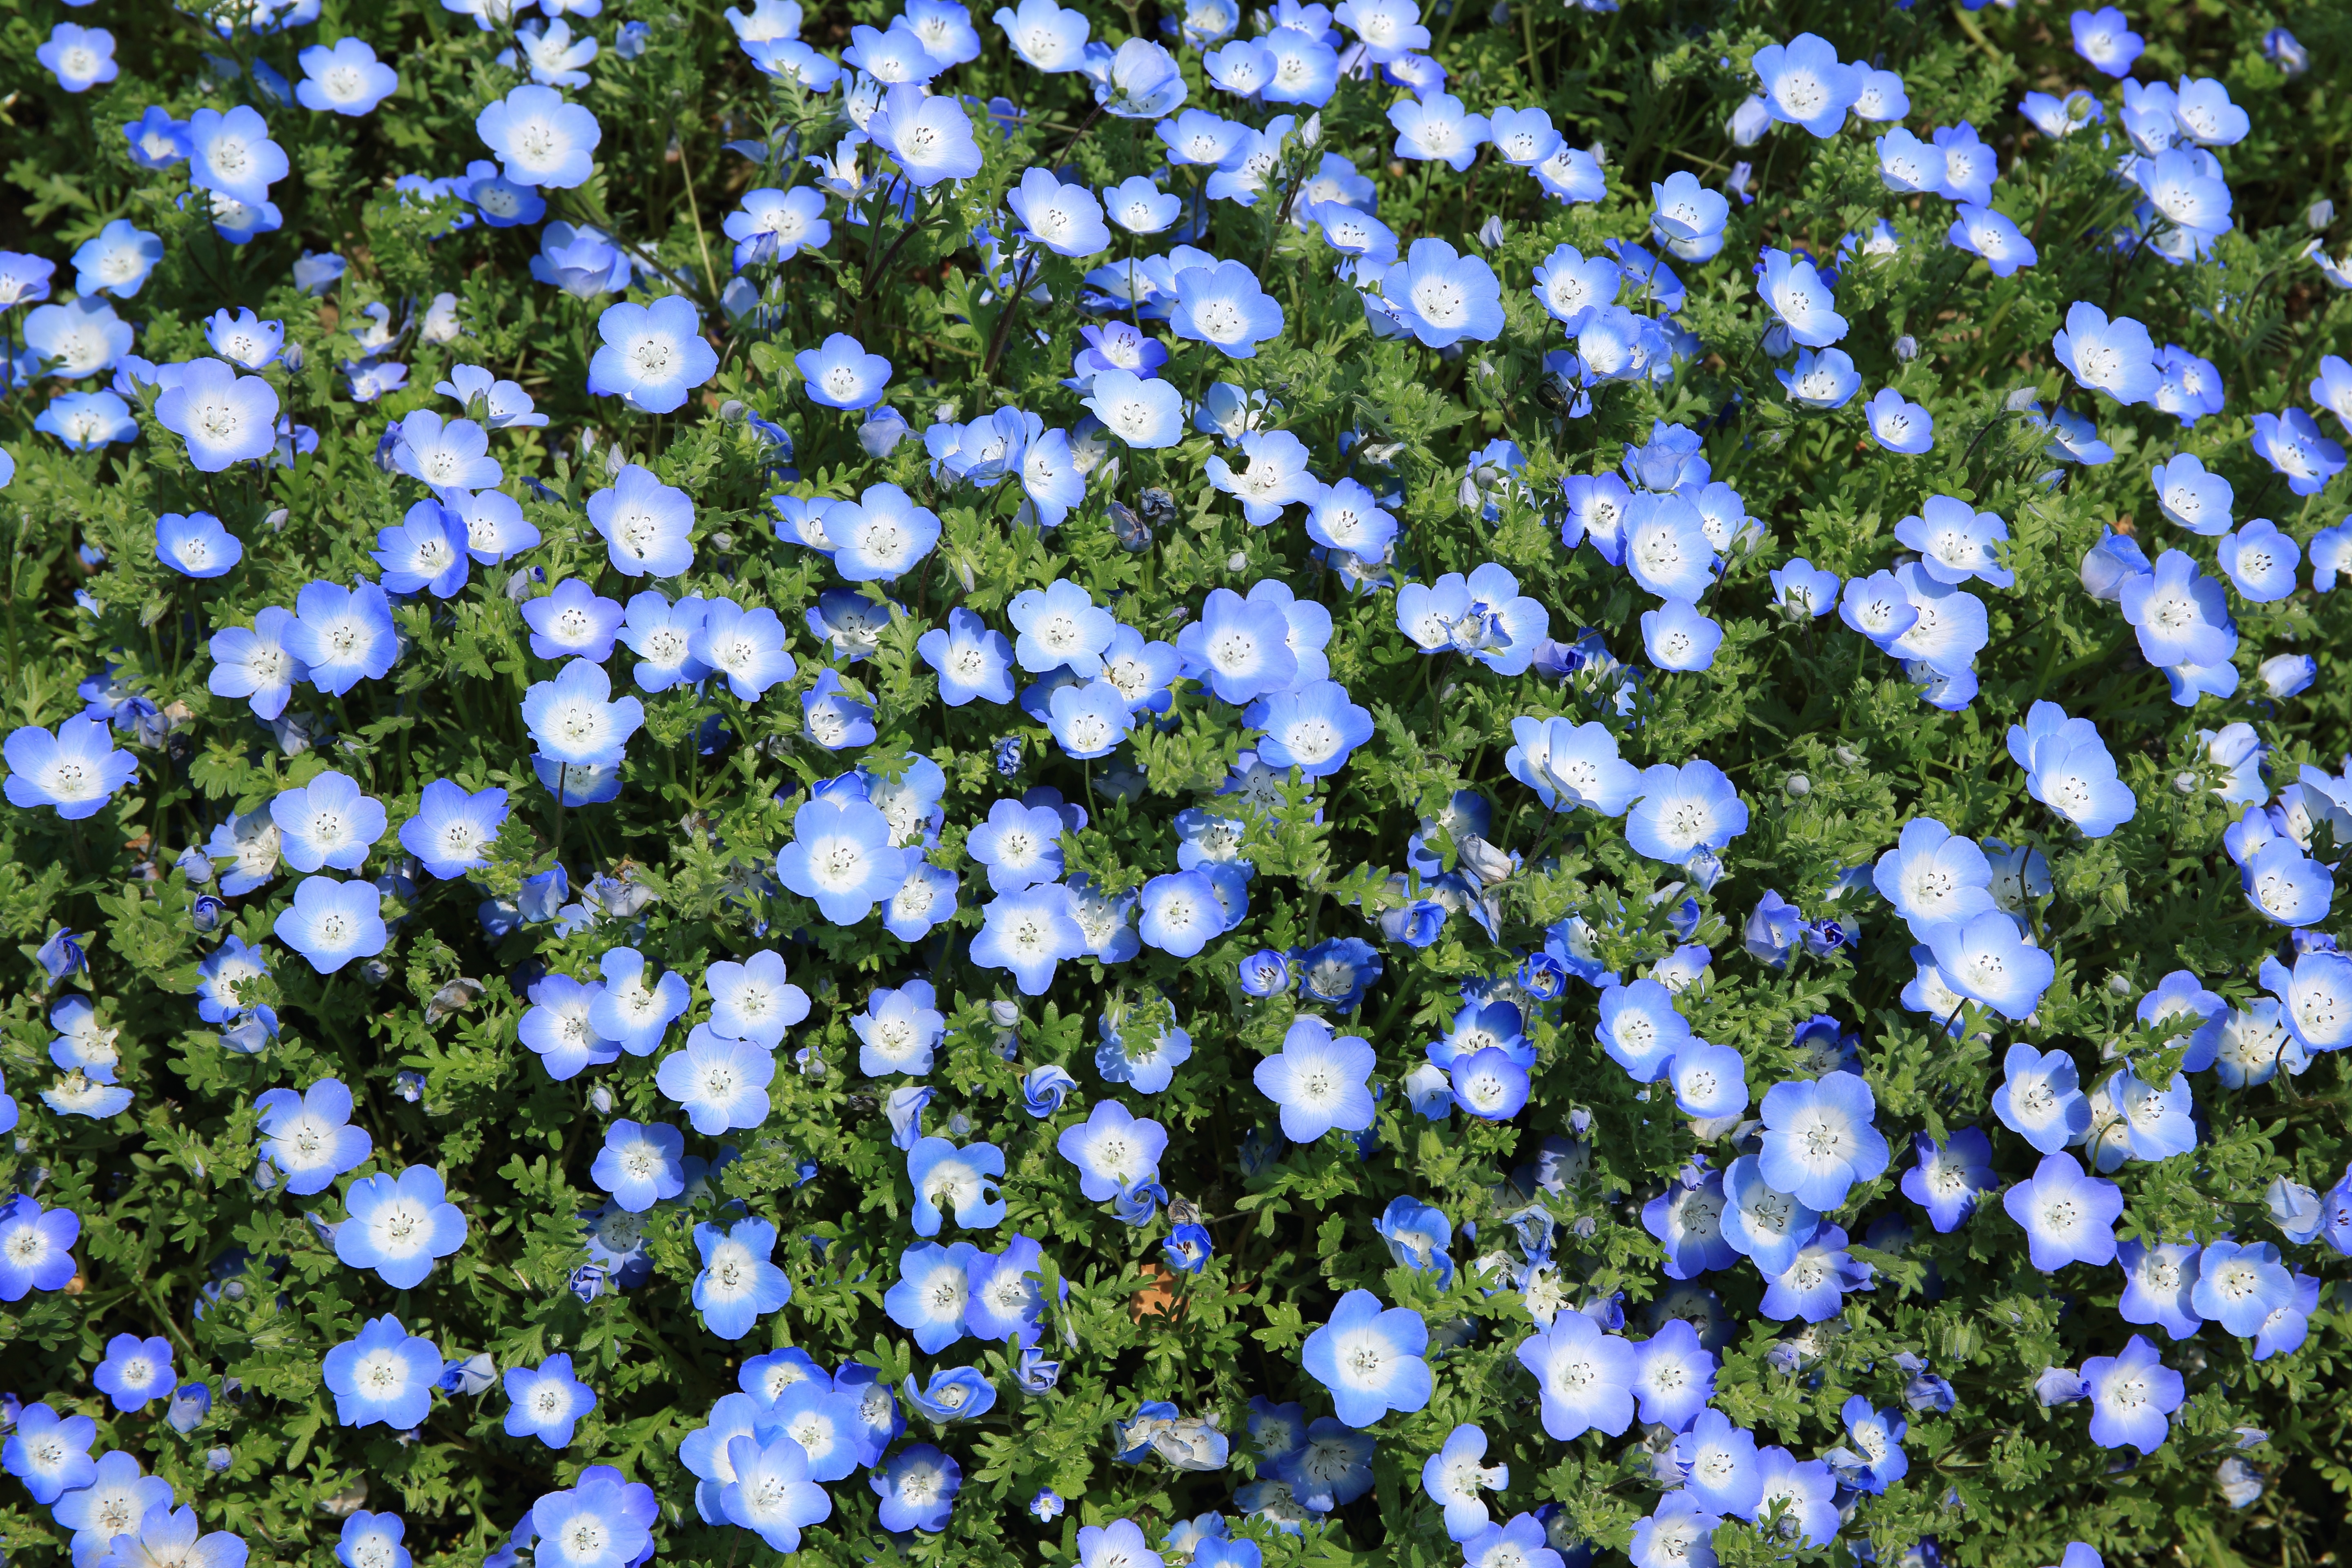
blossom, plant, flower, daisy, botany, blooming, flora, blue flower, wildflower, forget me not, groundcover, macro photography, flowering plant, annual plant, land plant, violet family